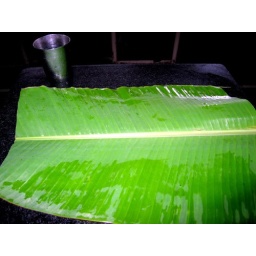
A pristine Plantain [Banana] Leaf is put in front of you, with a cold stainless steel glass of water of course.